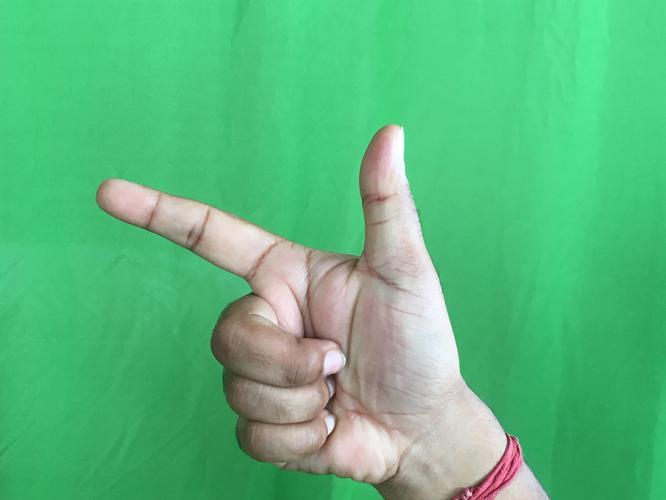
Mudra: Chandrakala
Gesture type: single_hand